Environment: real
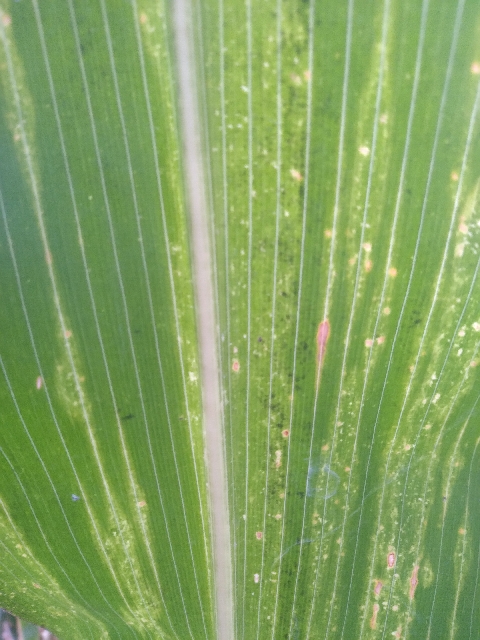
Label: lethal_necrosis